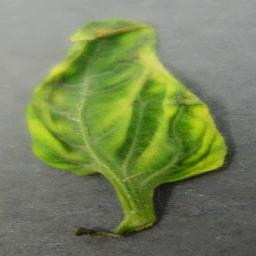
Label: Tomato___Tomato_Yellow_Leaf_Curl_Virus